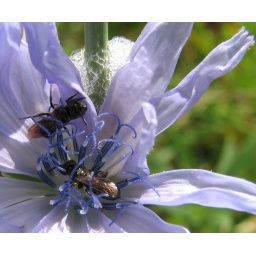
Two bugs in a blue flower in a macro shot.